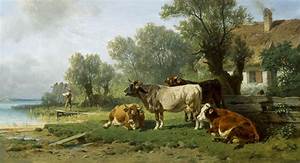
Label: mucca